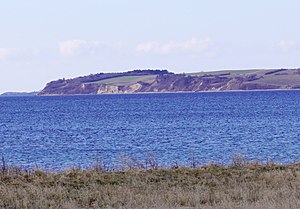
Sønderby Klint
Sønderby Klint set fra Helnæs mod syd
Sønderby Klint set fra syd
Sønderby Klint er en 3 km lang og 25 m 20-30 m høj, aktiv kystklint der ligger på på en morænepynt ud mod Lillebælt 6 km syd for Assens på Fyn. I klinten kan man se lag fra tre forskellige gletsjere fra den sidste istid, Weichsel. Under klinten og på havbunden ud for er der fundet tørv fra sidste mellemistid, Eem.